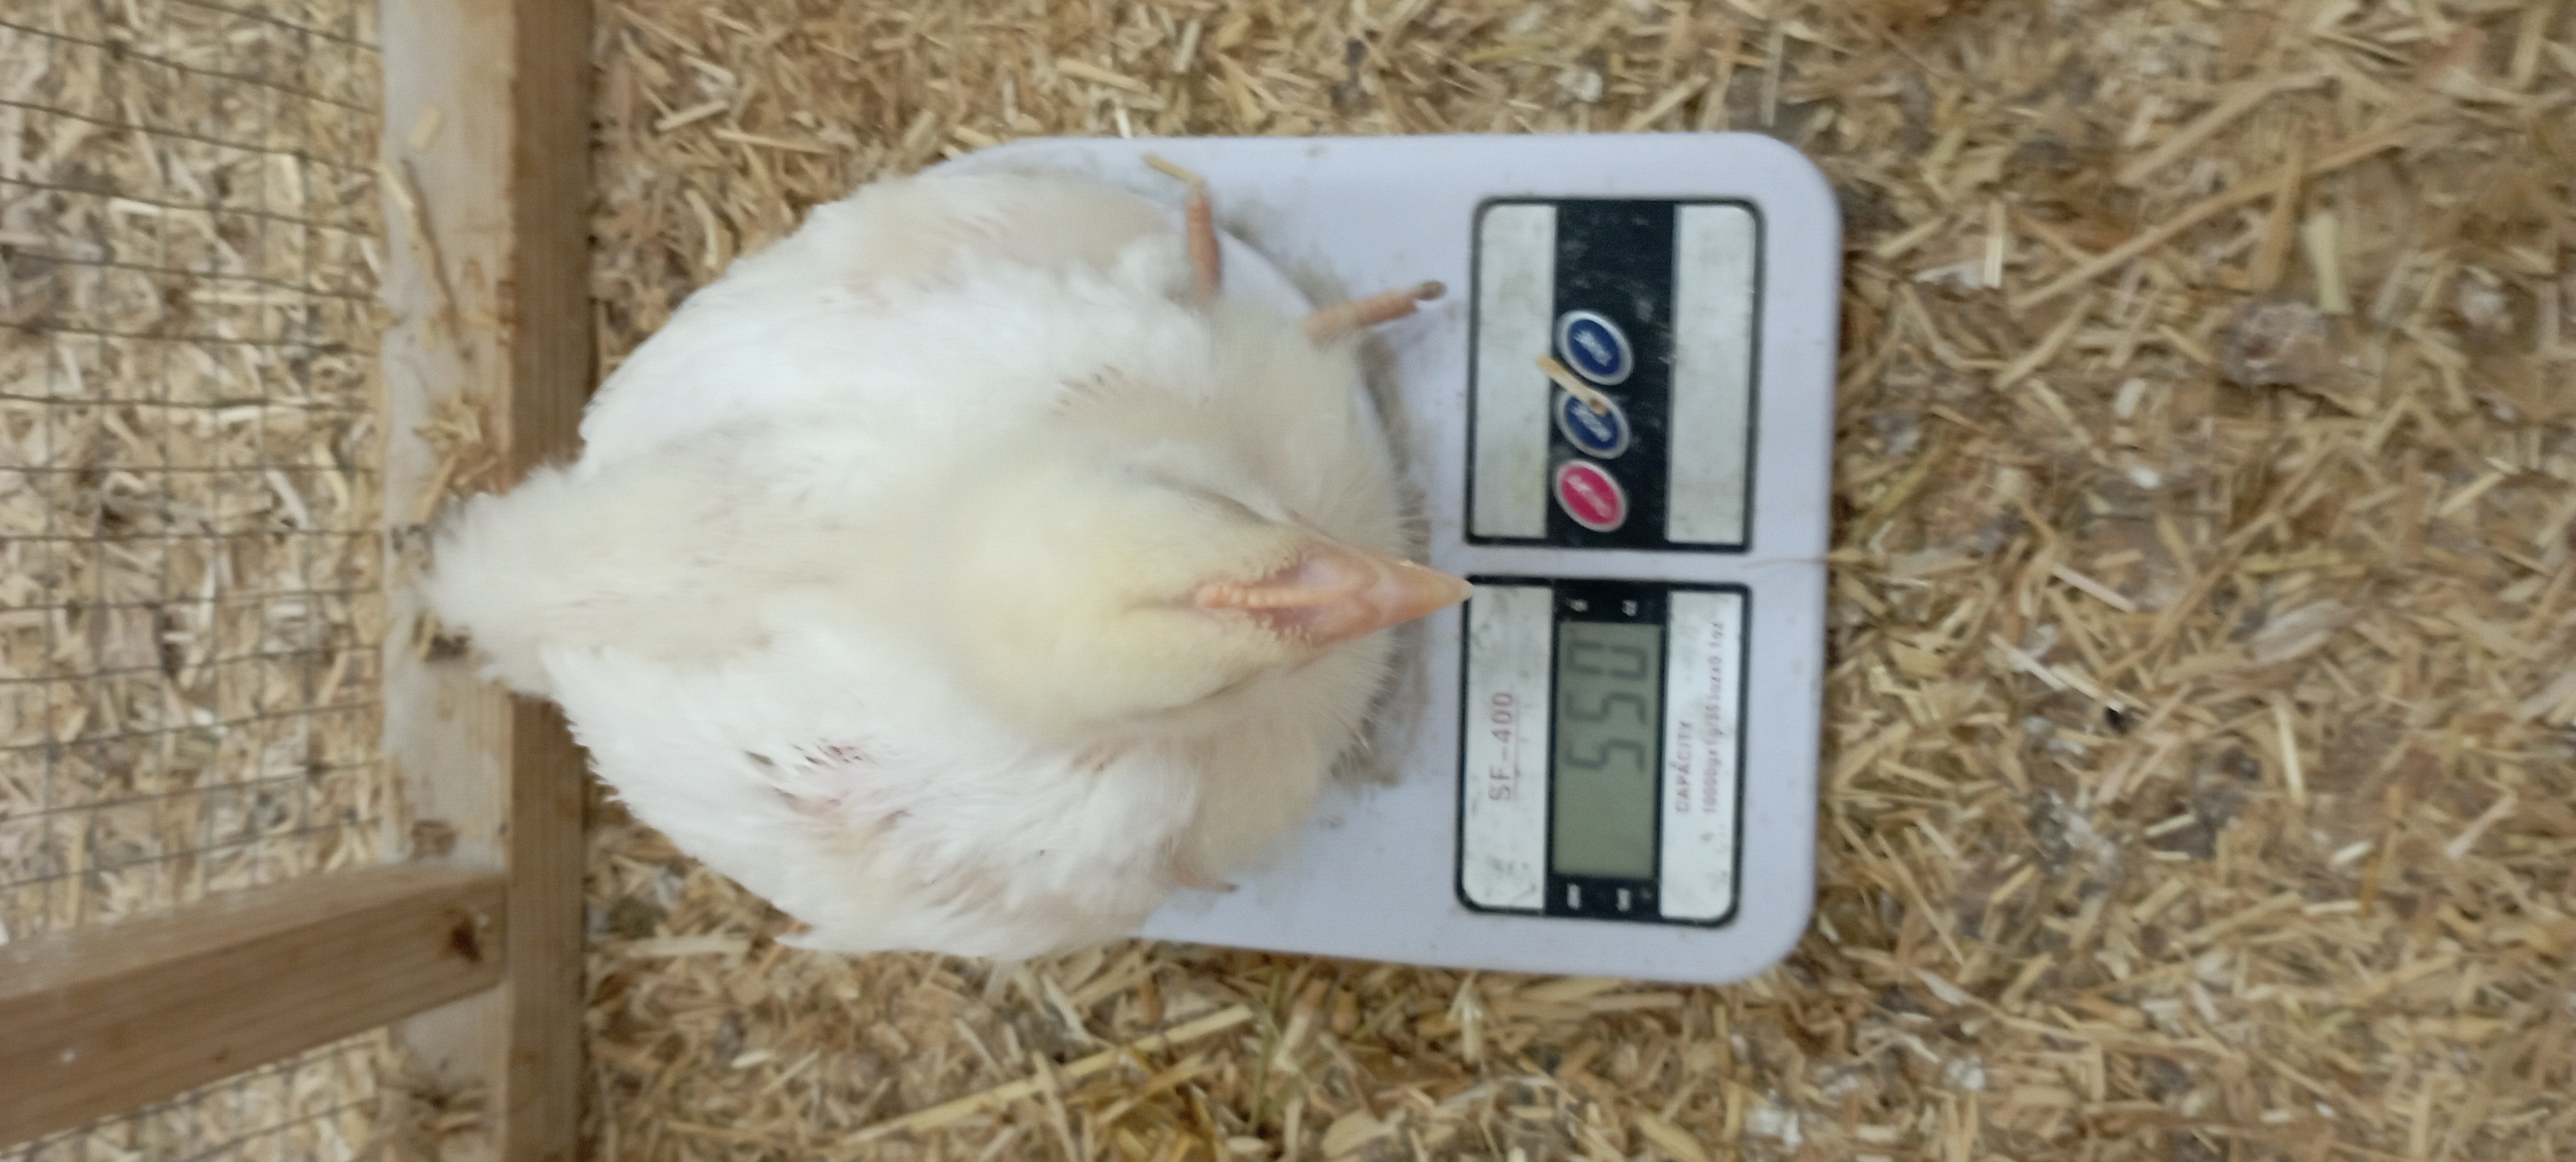
Weight: 546 g